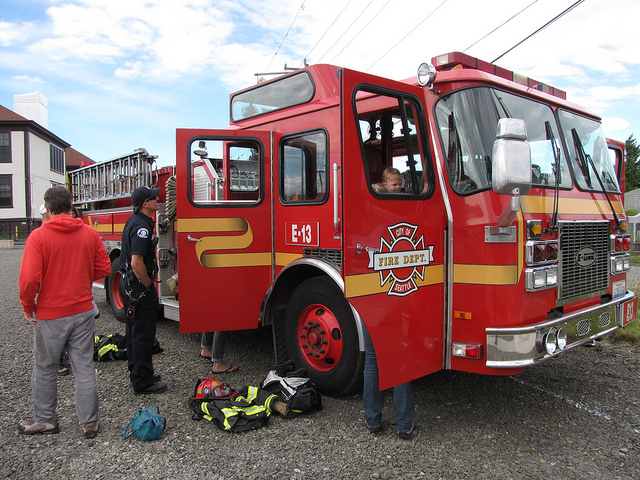
user: Given an image and a question. Answer the question in a short answer. Question: What type of emergencies do these group of people respond to? Short Answer:
assistant: fire